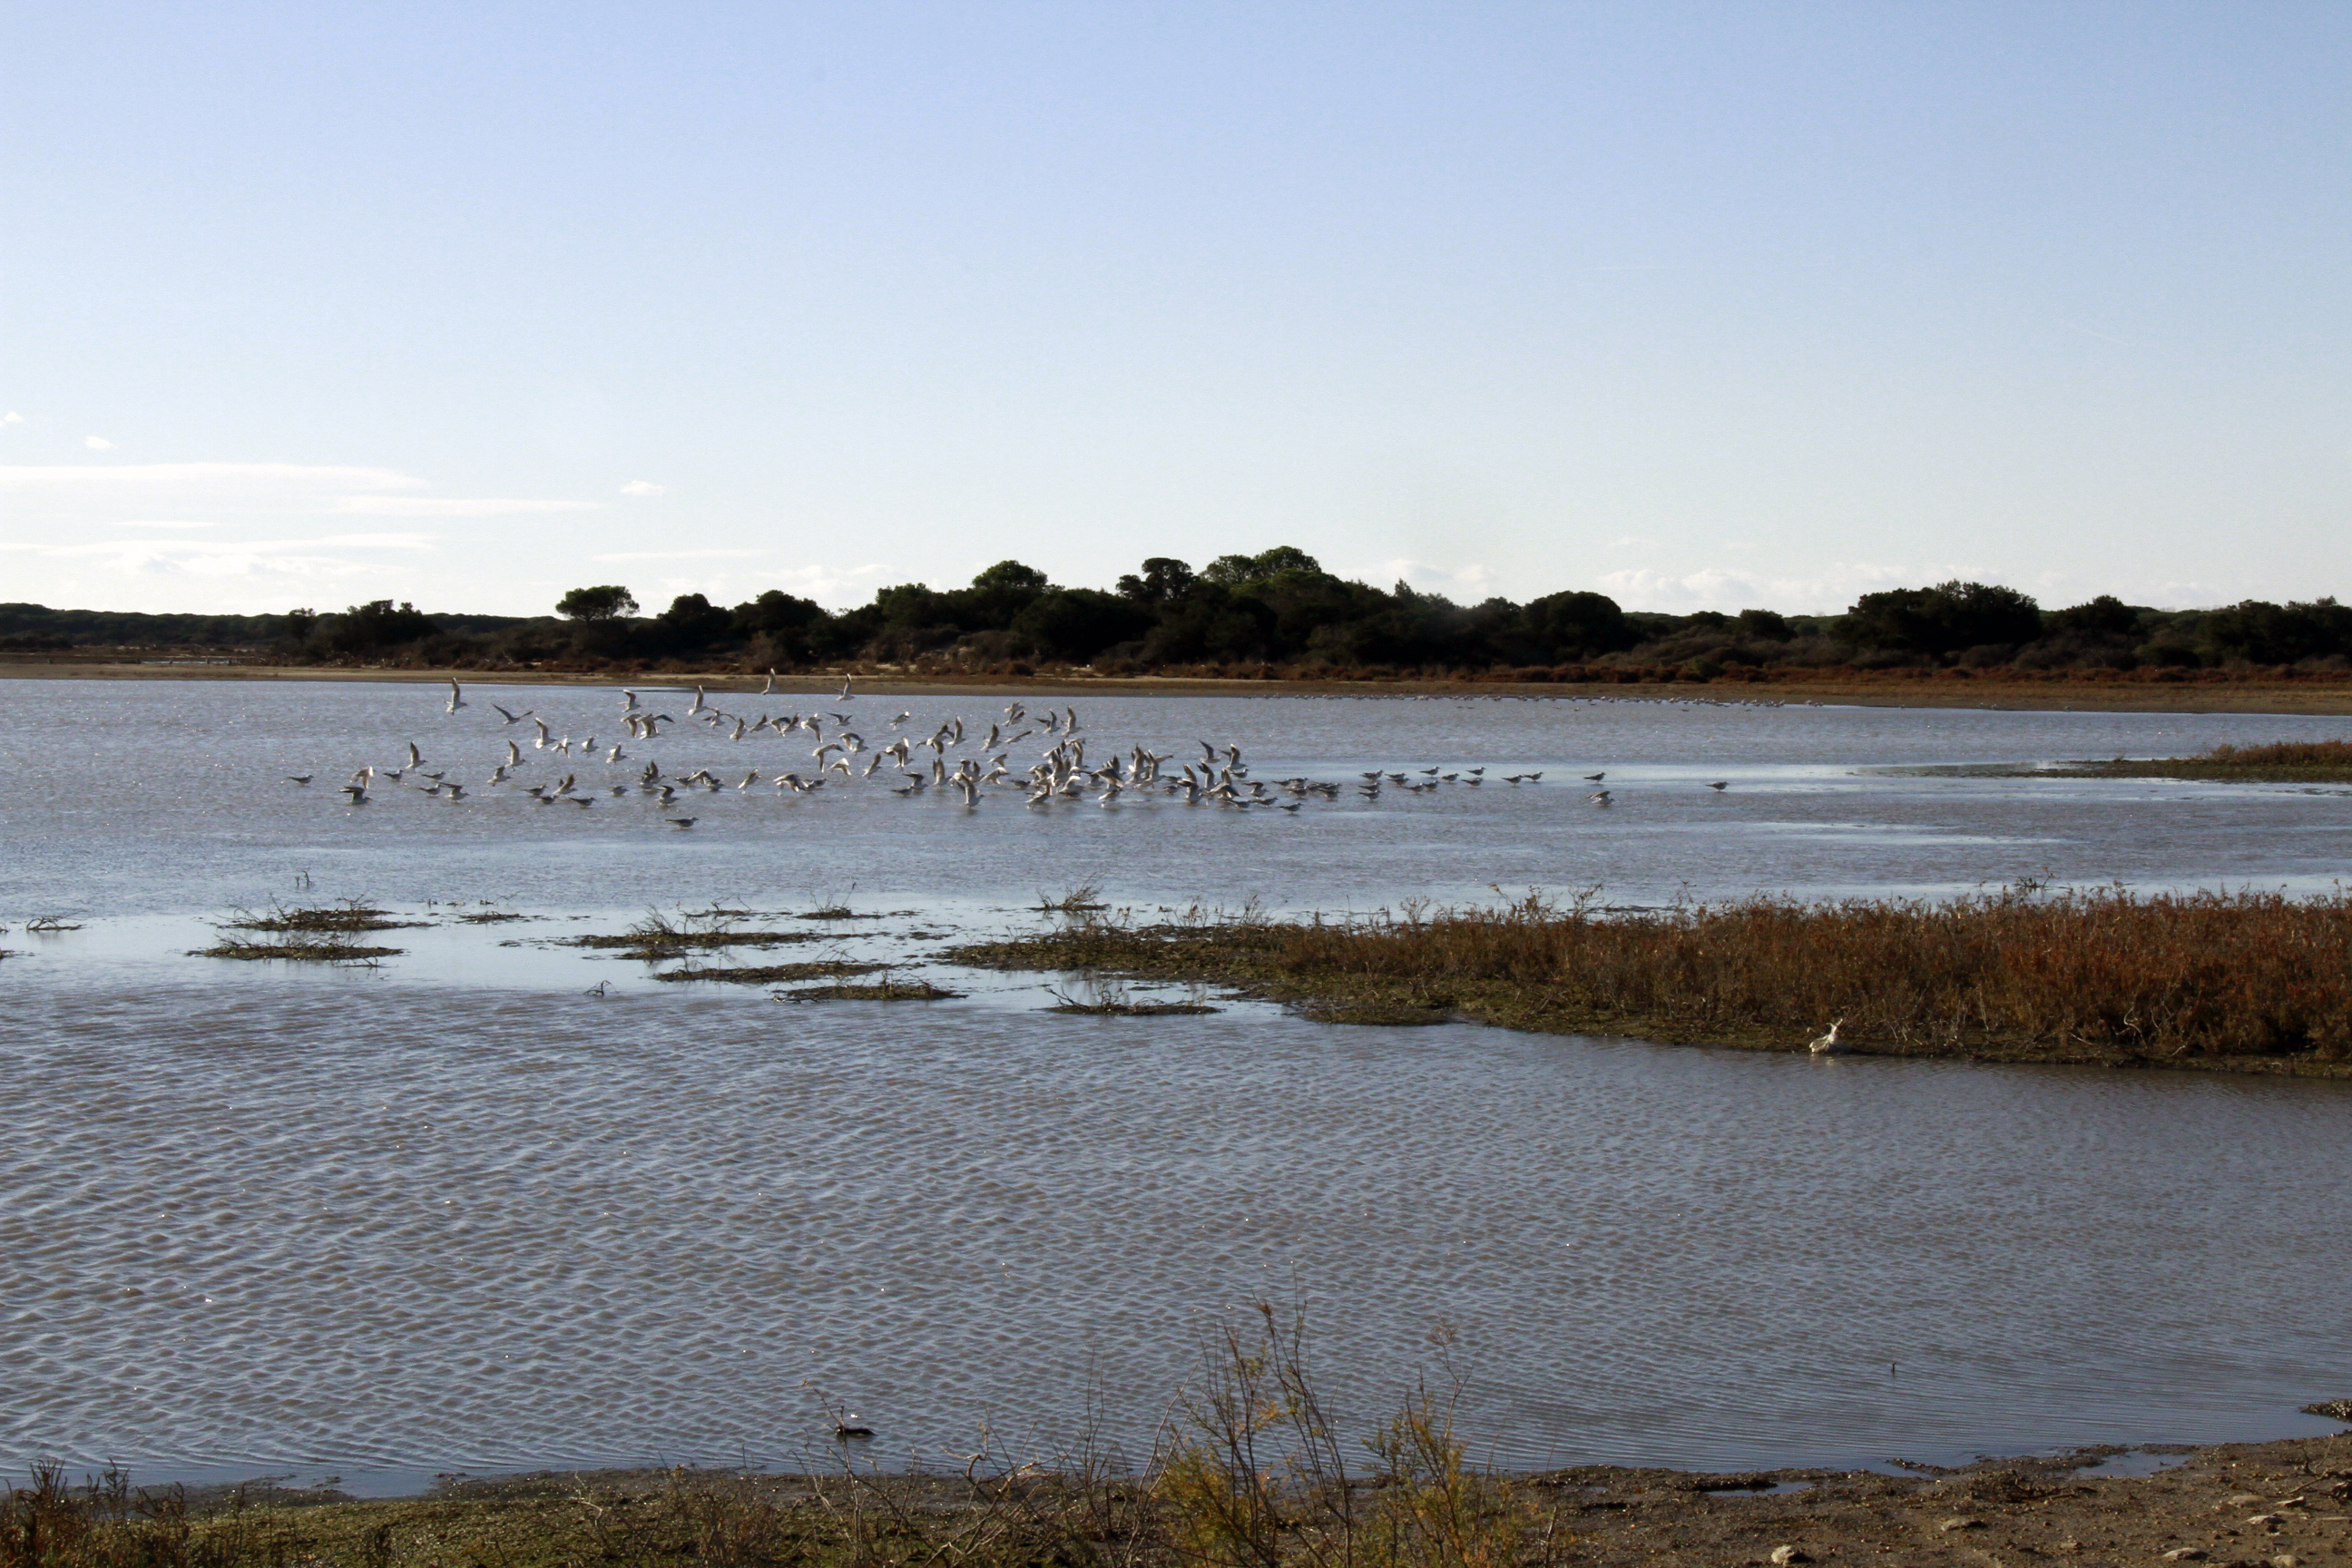
beach, landscape, sea, coast, water, sand, marsh, shore, lake, river, france, europe, reflection, lagoon, bay, reservoir, body of water, midi, hiver, wetland, languedocroussillon, sables, habitat, camargue, oiseaux, tangs, marais, lagunes, loch, estuary, mudflat, natural environment